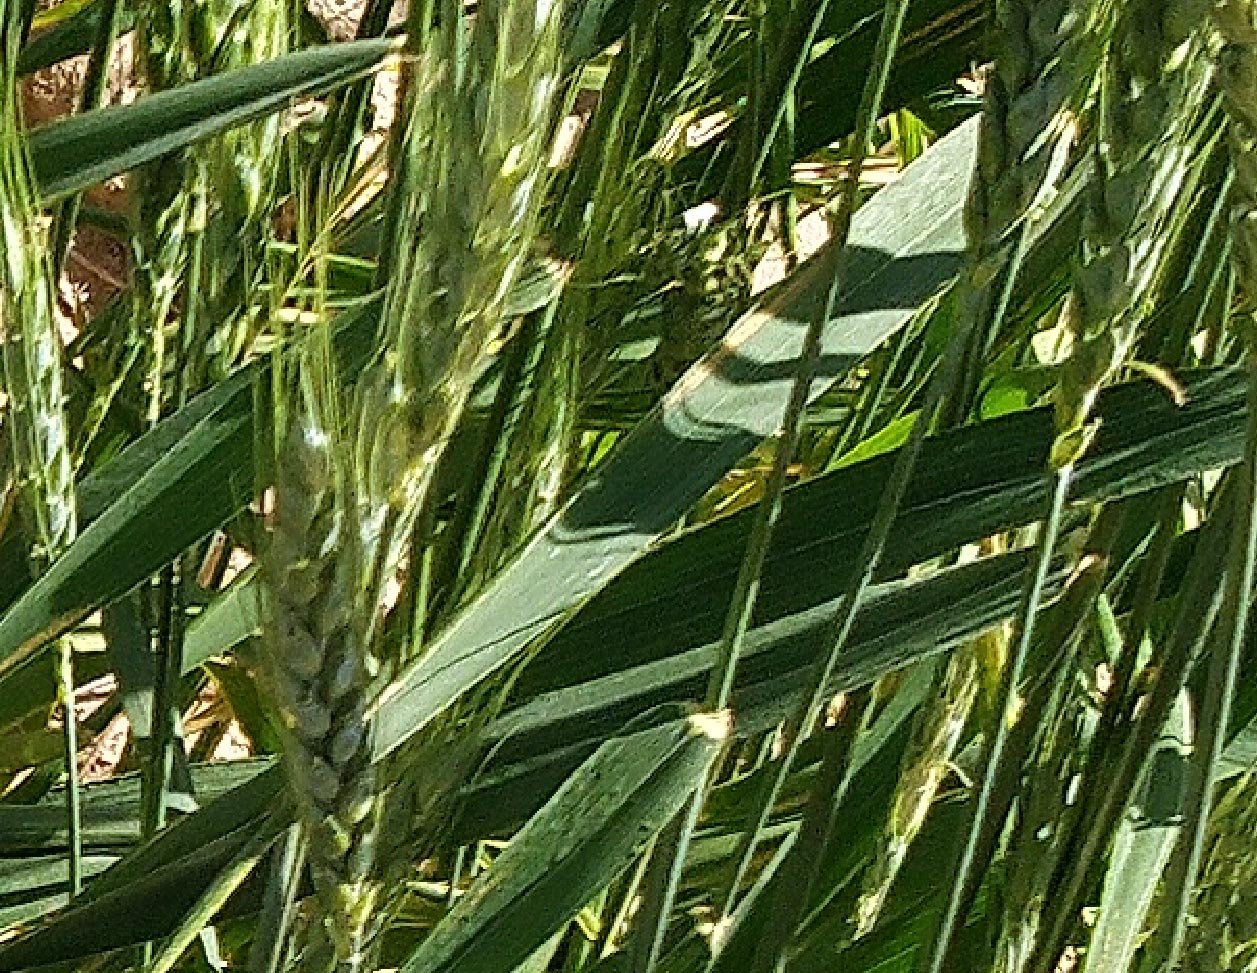
Label: Wheat___Healthy